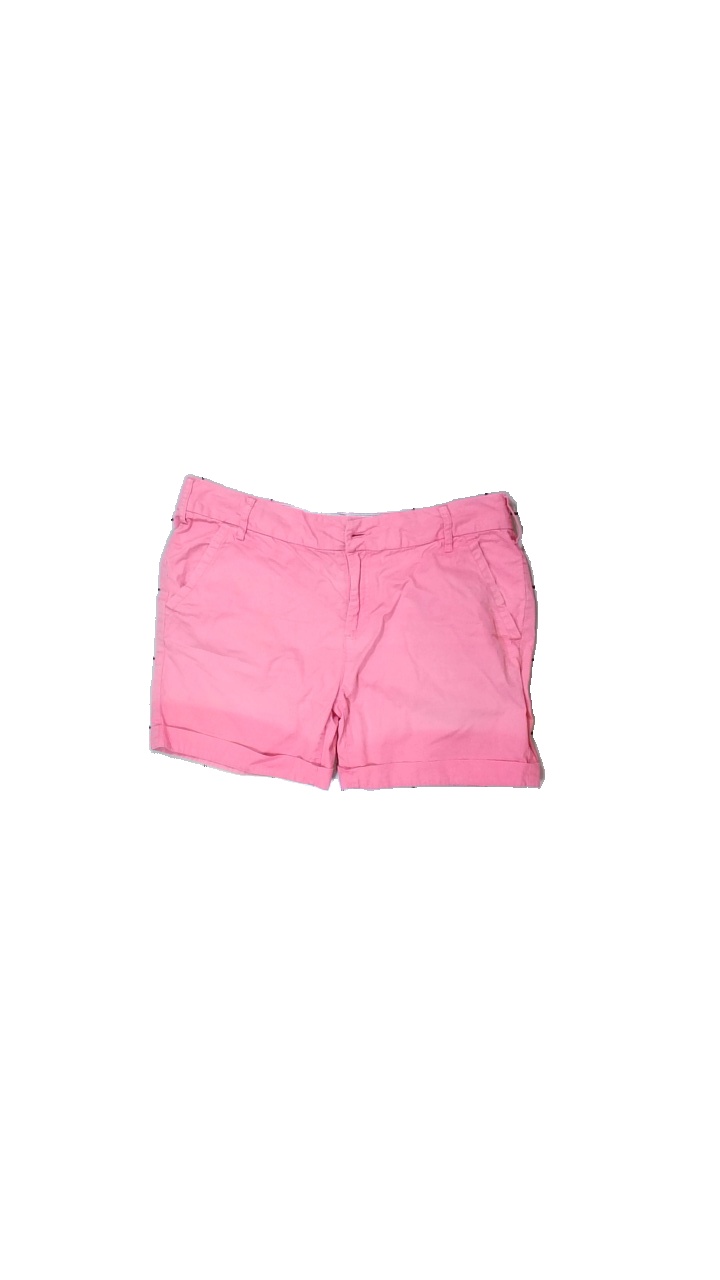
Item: Shorts (Men)
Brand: Race Marine
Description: rosa shorts
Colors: Pink
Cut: Tight
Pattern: Logo print
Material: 100% Bomull
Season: All
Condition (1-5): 3
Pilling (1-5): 5
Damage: knapp lös
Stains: Minor
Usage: Export
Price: <50